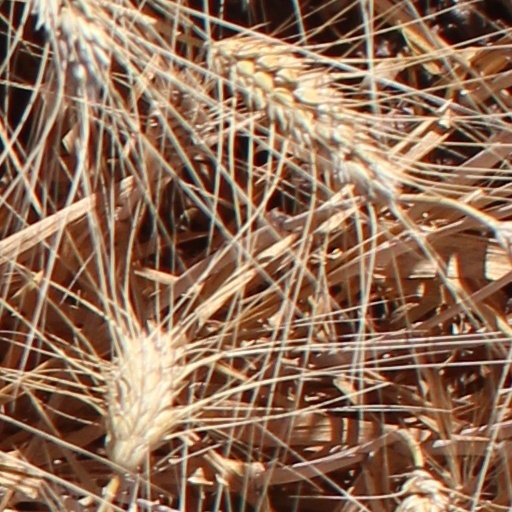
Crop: wheat